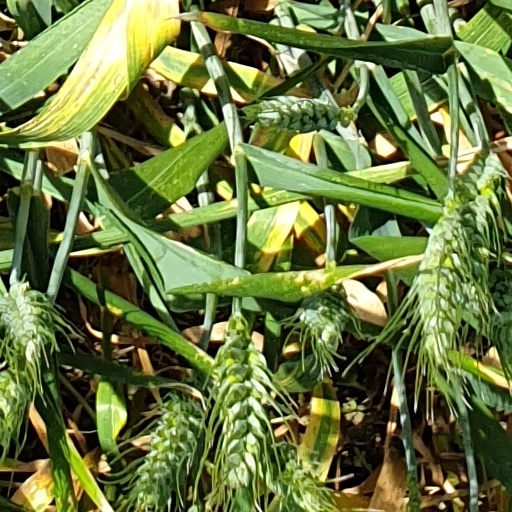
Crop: wheat